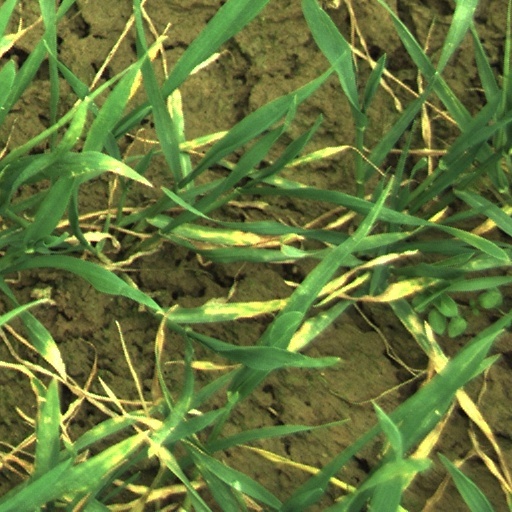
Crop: wheat